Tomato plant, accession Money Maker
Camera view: vertical (180 deg); turntable rotation: 240 degrees
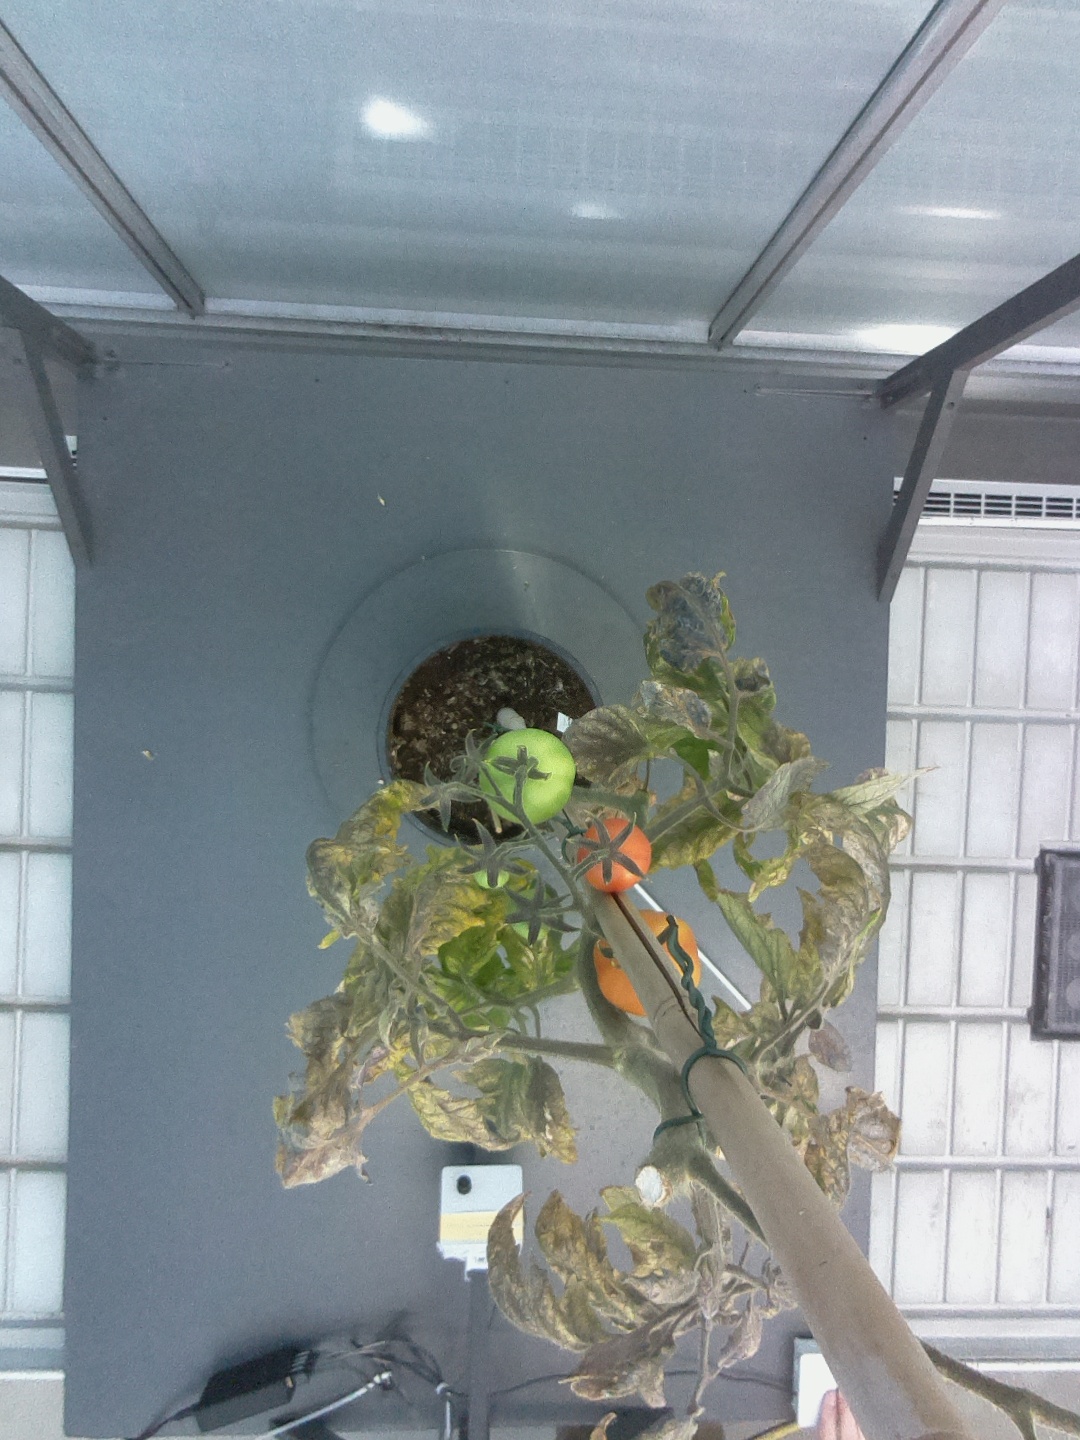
BBCH growth stage 84: 40%-50% of fruits show typical fully ripe color